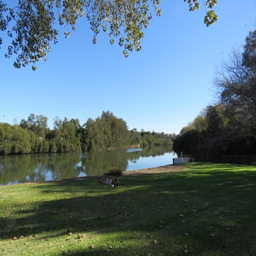
a couple enjoys the shade next to the river .